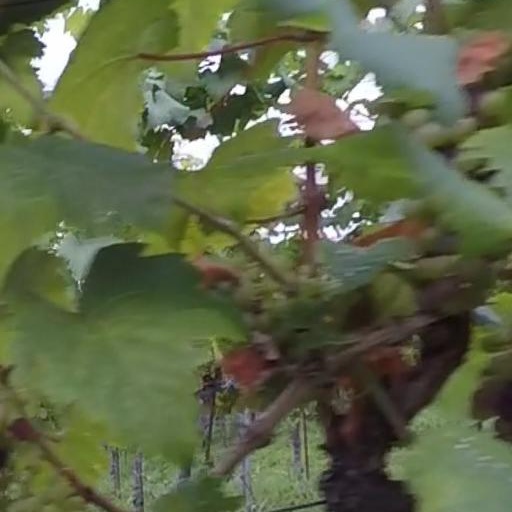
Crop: grape